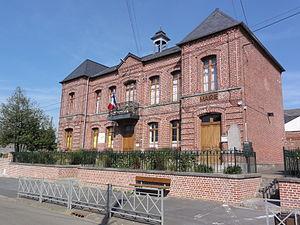
Saint-Hilaire-sur-Helpe (Nord, Fr) mairie
Saint-Hilaire-sur-Helpe est une commune française située dans le département du Nord, en région Hauts-de-France.